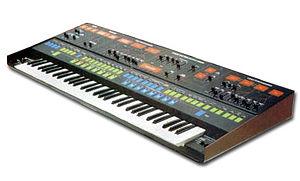
ARP Instruments, Inc. était une société américaine spécialisée dans la conception et la vente d'instruments de musique électroniques fondée en 1969 par Alan Robert Pearlman. ARP a disparu définitivement en 1981 pour des raisons financières.